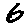
Label: 6